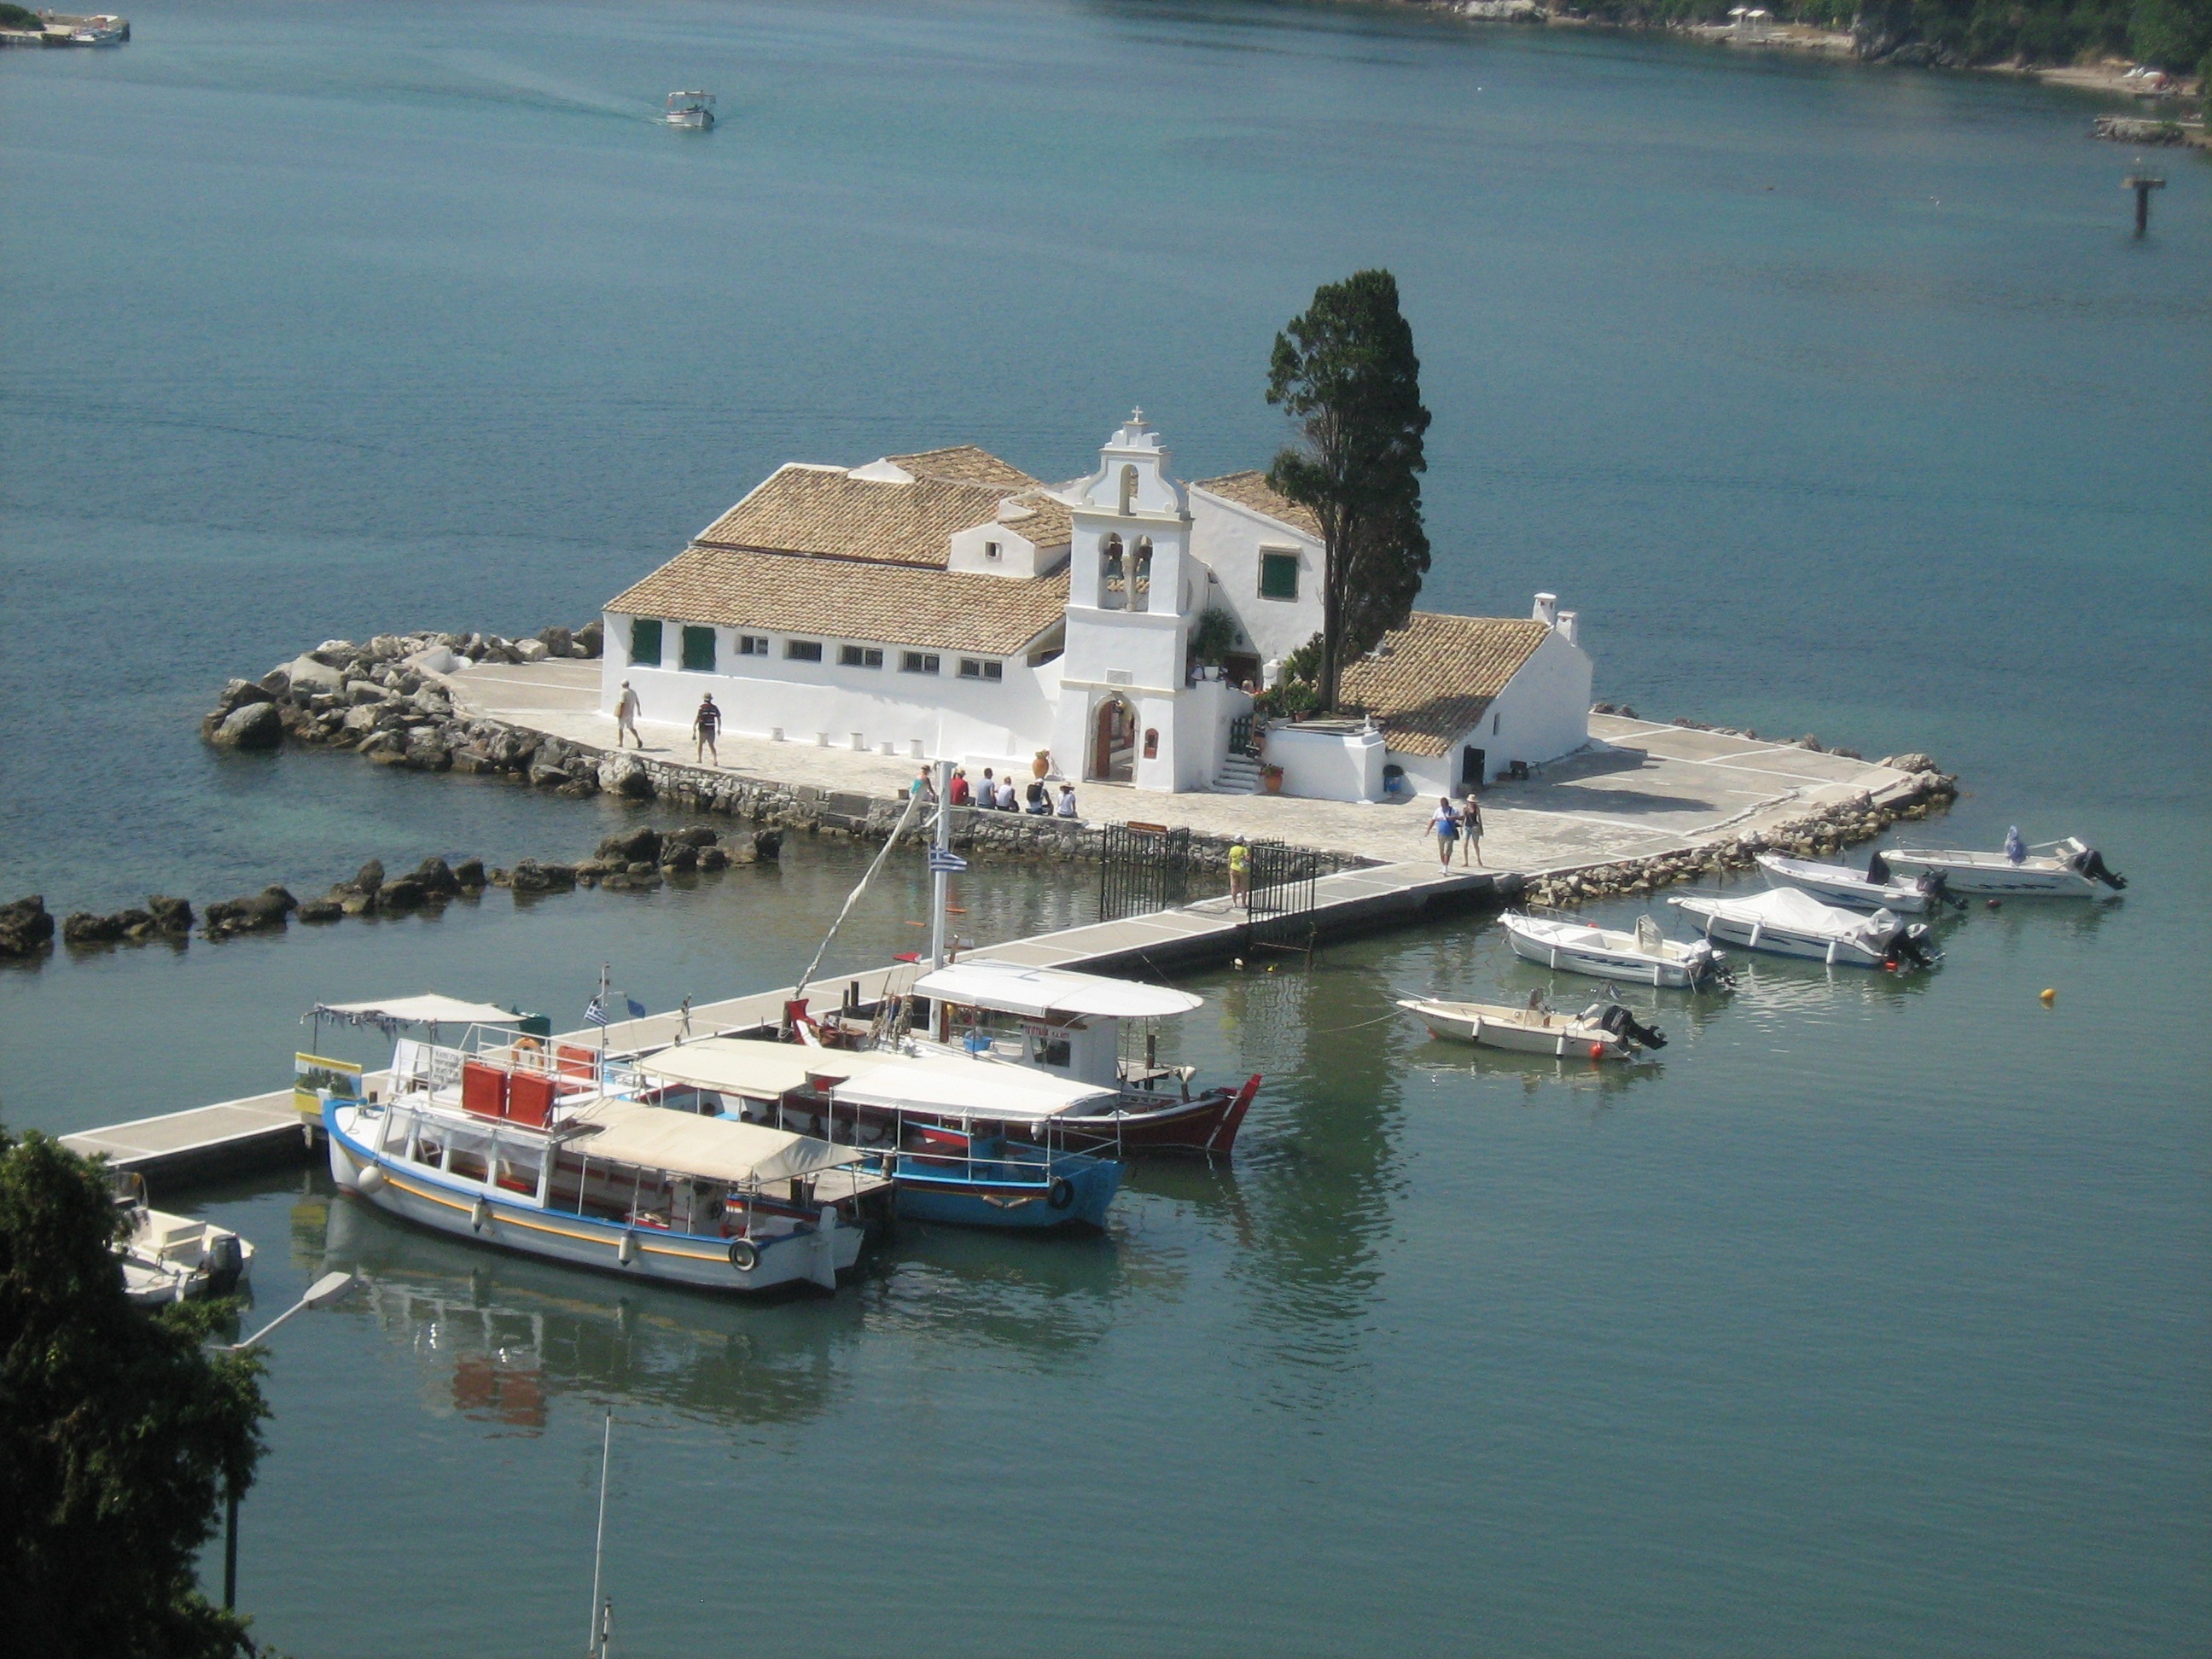
landscape, sea, coast, dock, boat, ship, vehicle, bay, harbor, church, marina, port, waterway, ferry, greece, channel, watercraft, corfu, vlaherna monastery